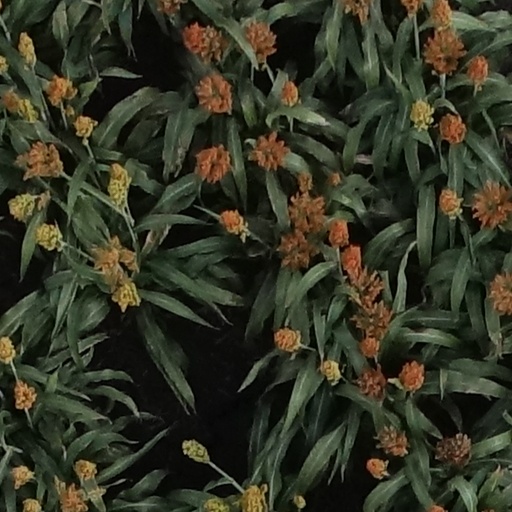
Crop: sorghum